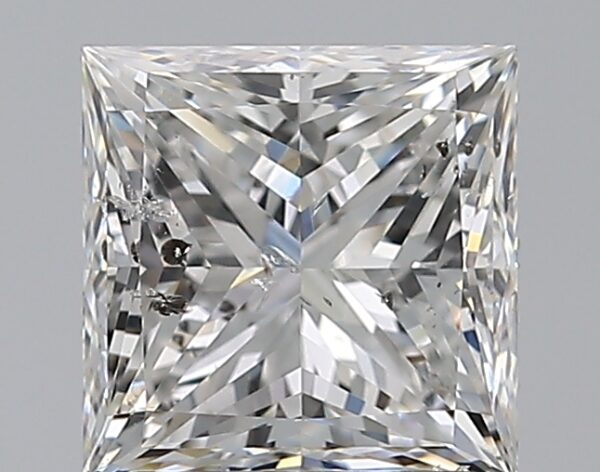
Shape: princess
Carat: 1.7
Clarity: SI2
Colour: F
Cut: VG
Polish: EX
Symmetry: VG
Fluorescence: N
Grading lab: GIA
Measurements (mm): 6.4 x 6.36 x 4.74